Faculty of Education and Sport of Pontevedra

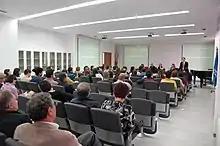
Conference room.

In April, the Faculty celebrates the feast of Saint Isidore of Seville, the patron saint of the Faculty. The Faculty publishes the Journal of Educational Research "(Revista de Investigación en Educación)".